Marvel Comics

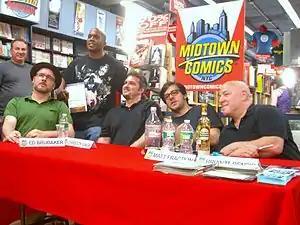
Writers of Marvel titles in the 2010s include (seated left to right) Ed Brubaker, Christos Gage, Matt Fraction, and Brian Michael Bendis.

On August 31, 2009, The Walt Disney Company announced it would acquire Marvel Comics' parent corporation, Marvel Entertainment, for a cash and stock deal worth approximately $4 billion, which if necessary would be adjusted at closing, giving Marvel shareholders $30 and 0.745 Disney shares for each share of Marvel they owned. As of 2008, Marvel and its major competitor DC Comics shared over 80% of the American comic-book market.